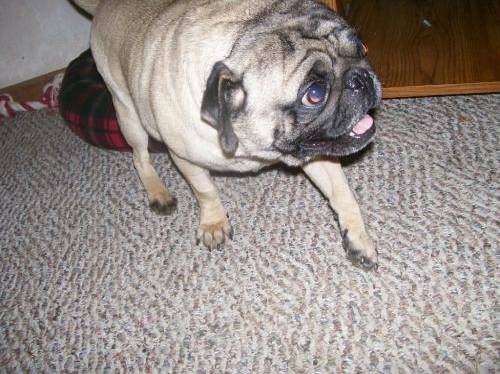
Label: dog